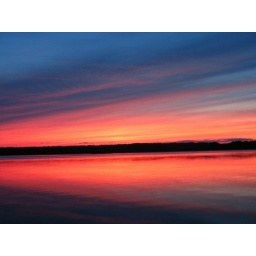
Jump in the water and you're swimming in the sky.